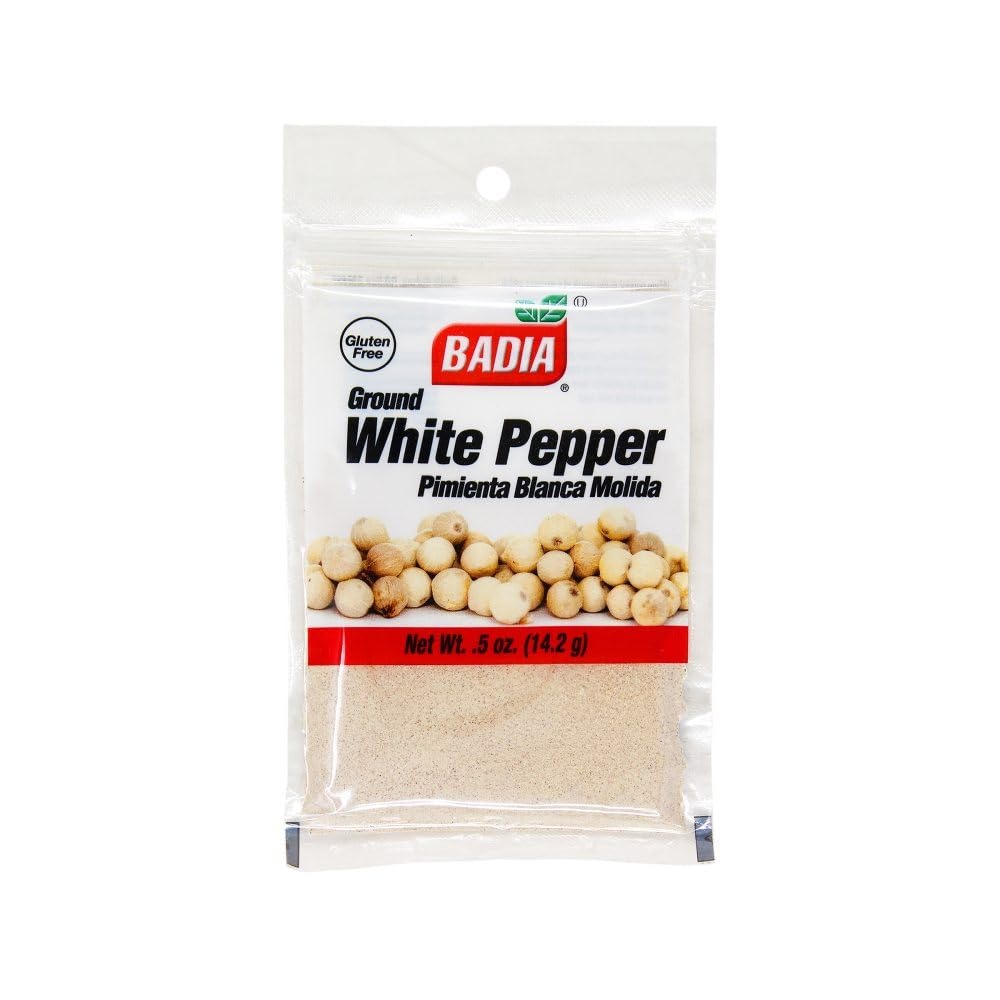
Item Name: Badia Pepper White Ground Cello, 0.5 oz
Bullet Point: No Artificial Flavors, Preservatives
Value: 0.5
Unit: oz

Price: 0.99